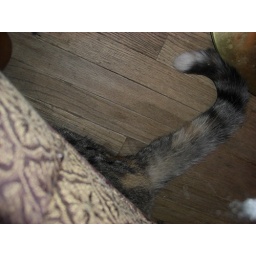
The tail of the cat Lancet as she pulls herself along under the chair